Culture of France

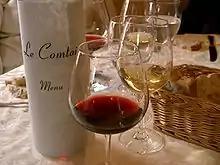
French wines are a traditional part of French cuisine.

Traditional French culture places a high priority on the enjoyment of food. French cuisine was codified in the 20th century by Georges Auguste Escoffier to become the modern version of "haute cuisine". Escoffier's major work, however, left out much of the regional character to be found in the provinces of France. Gastro-tourism and the "Guide Michelin" helped to bring people to the countryside during the 20th century and beyond, to sample this rich "bourgeois" and peasant cuisine of France. Basque cuisine has also been a great influence over the cuisine in the southwest of France.